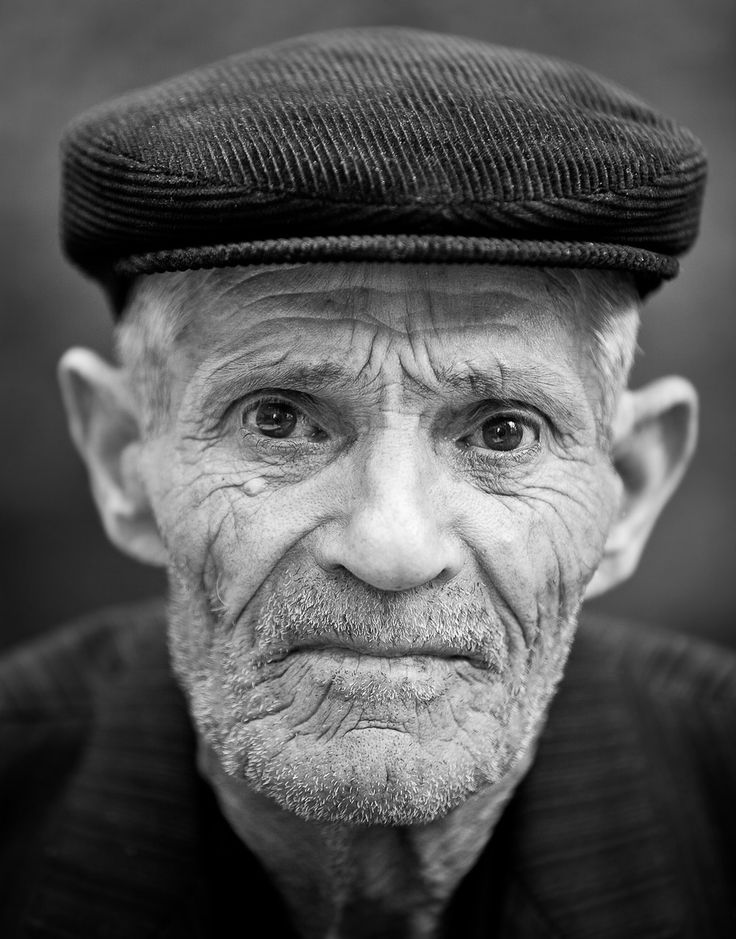
Portrait style: Real Portrait